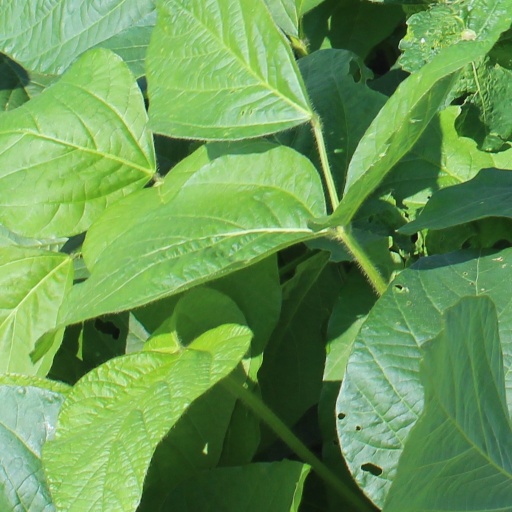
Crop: soybean